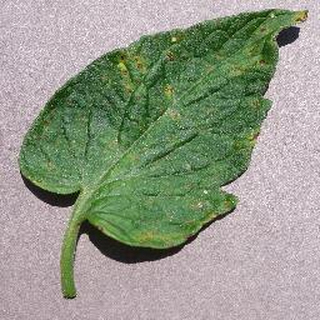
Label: tomato_septoria_leaf_spot